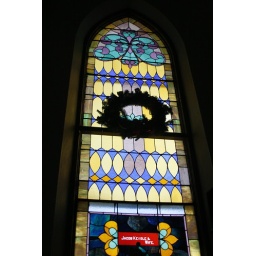
Stained glass window in the sanctuary or our church